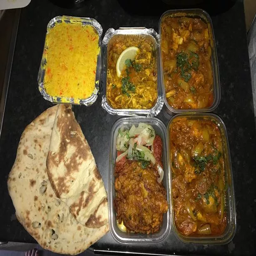
several starter and main dishes